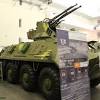
Label: BTR